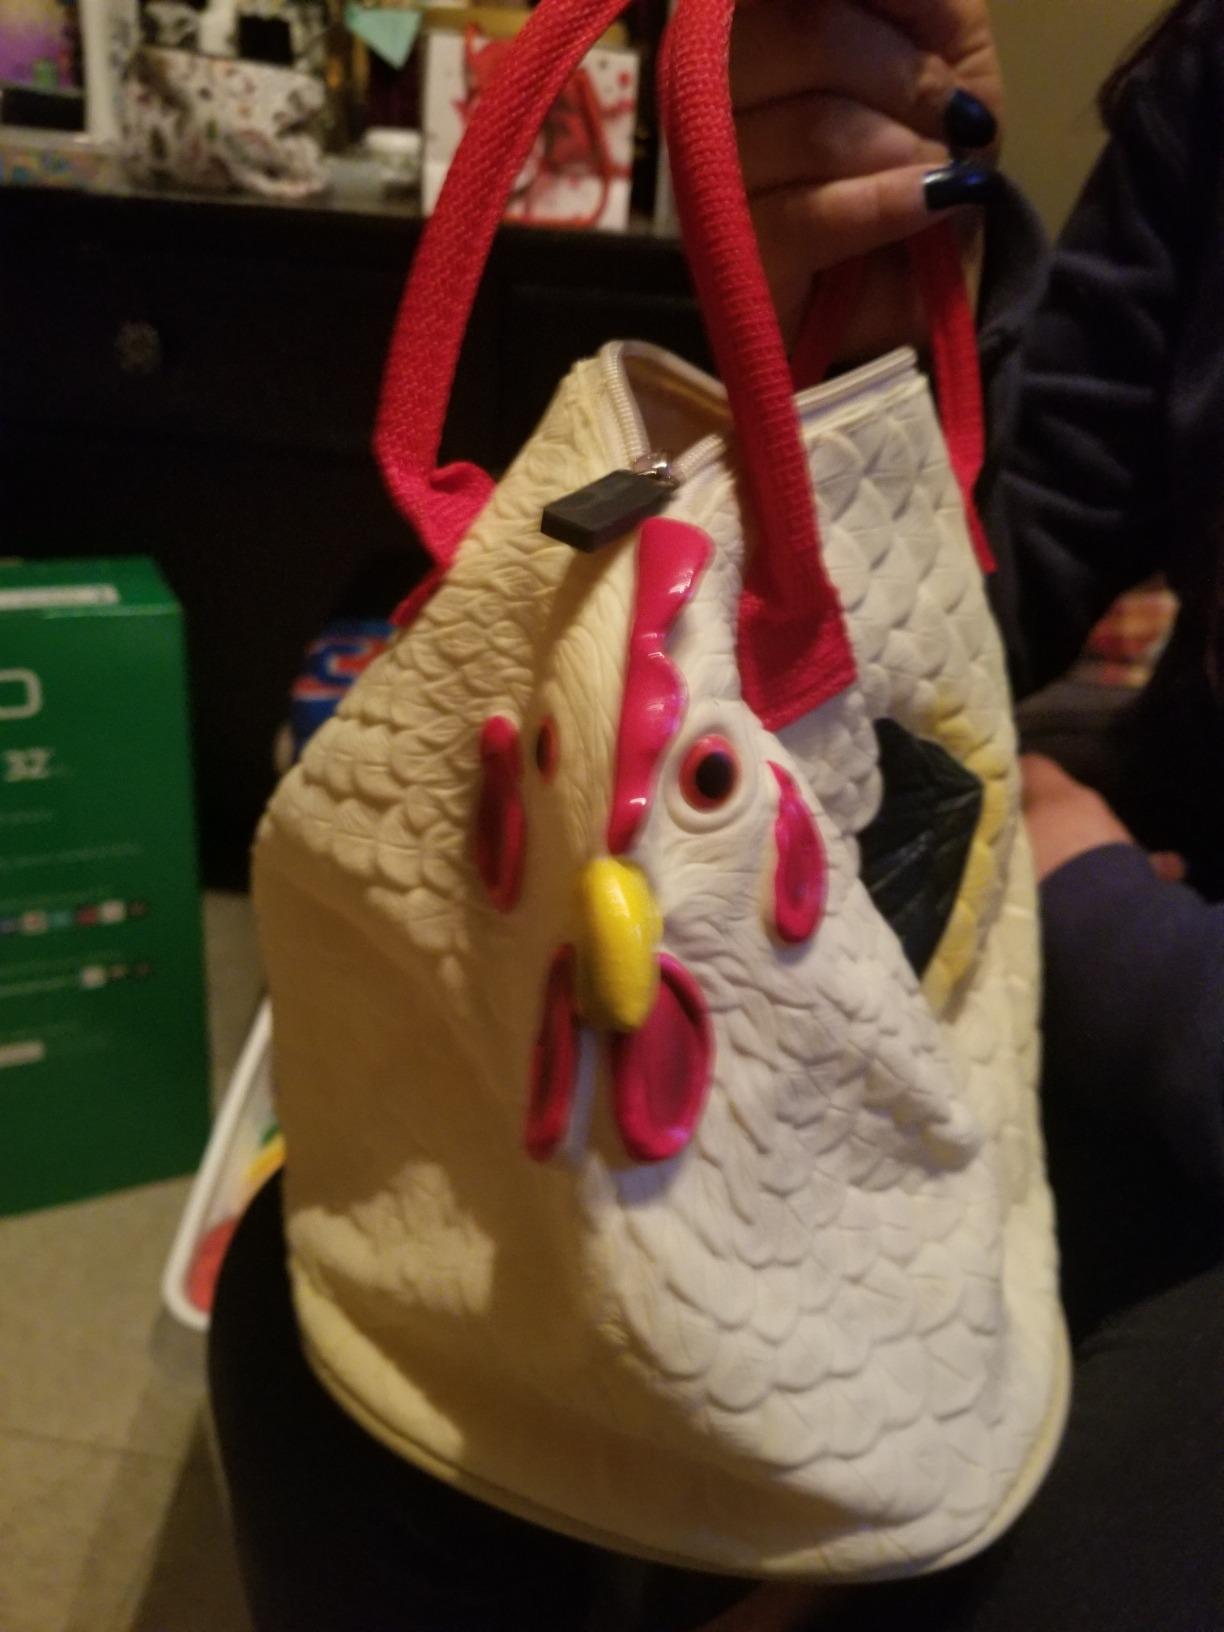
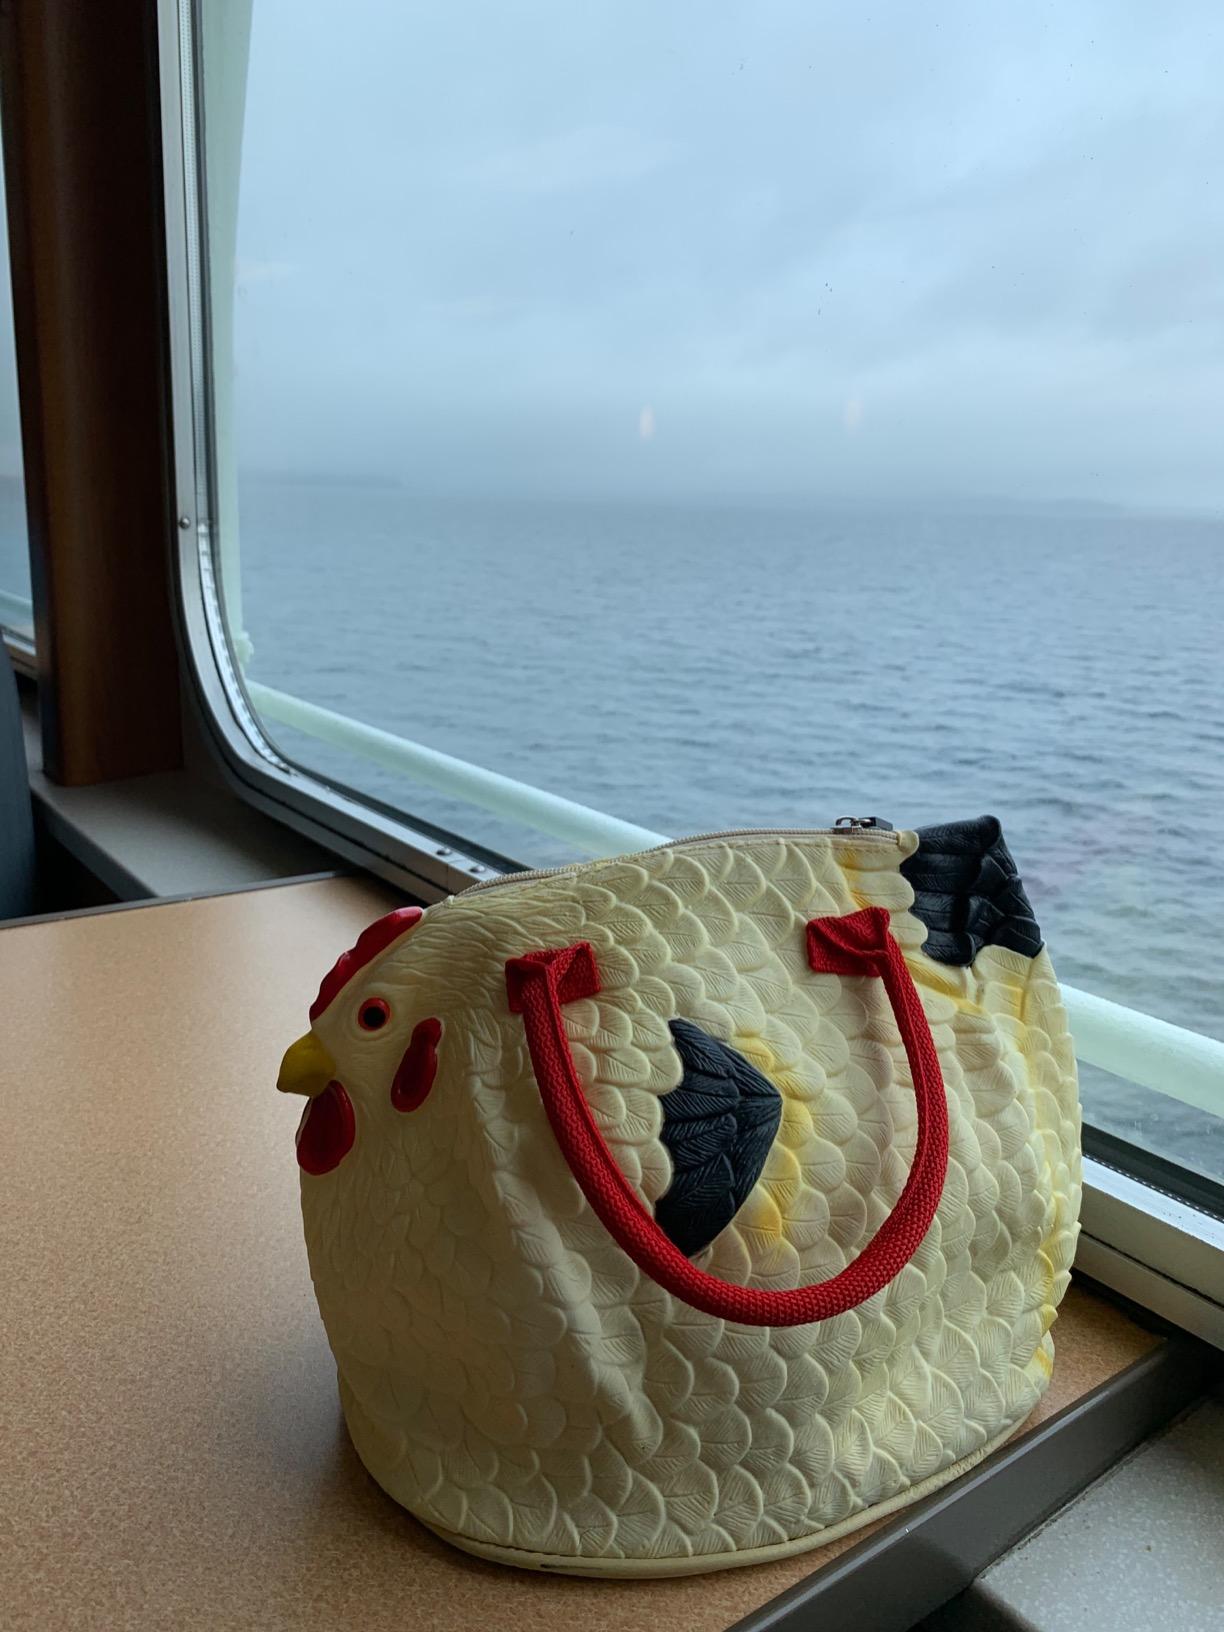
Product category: accessories_handbag
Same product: yes